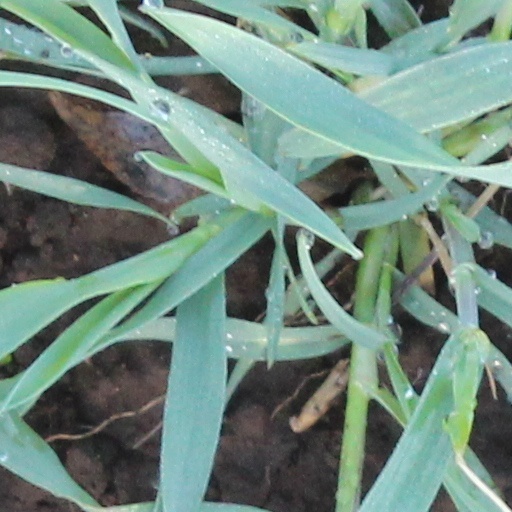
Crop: wheat